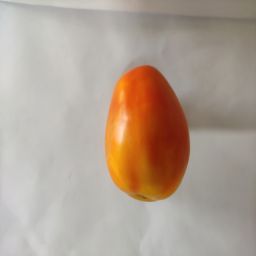
Crop: Tomato
Quality: Ripe